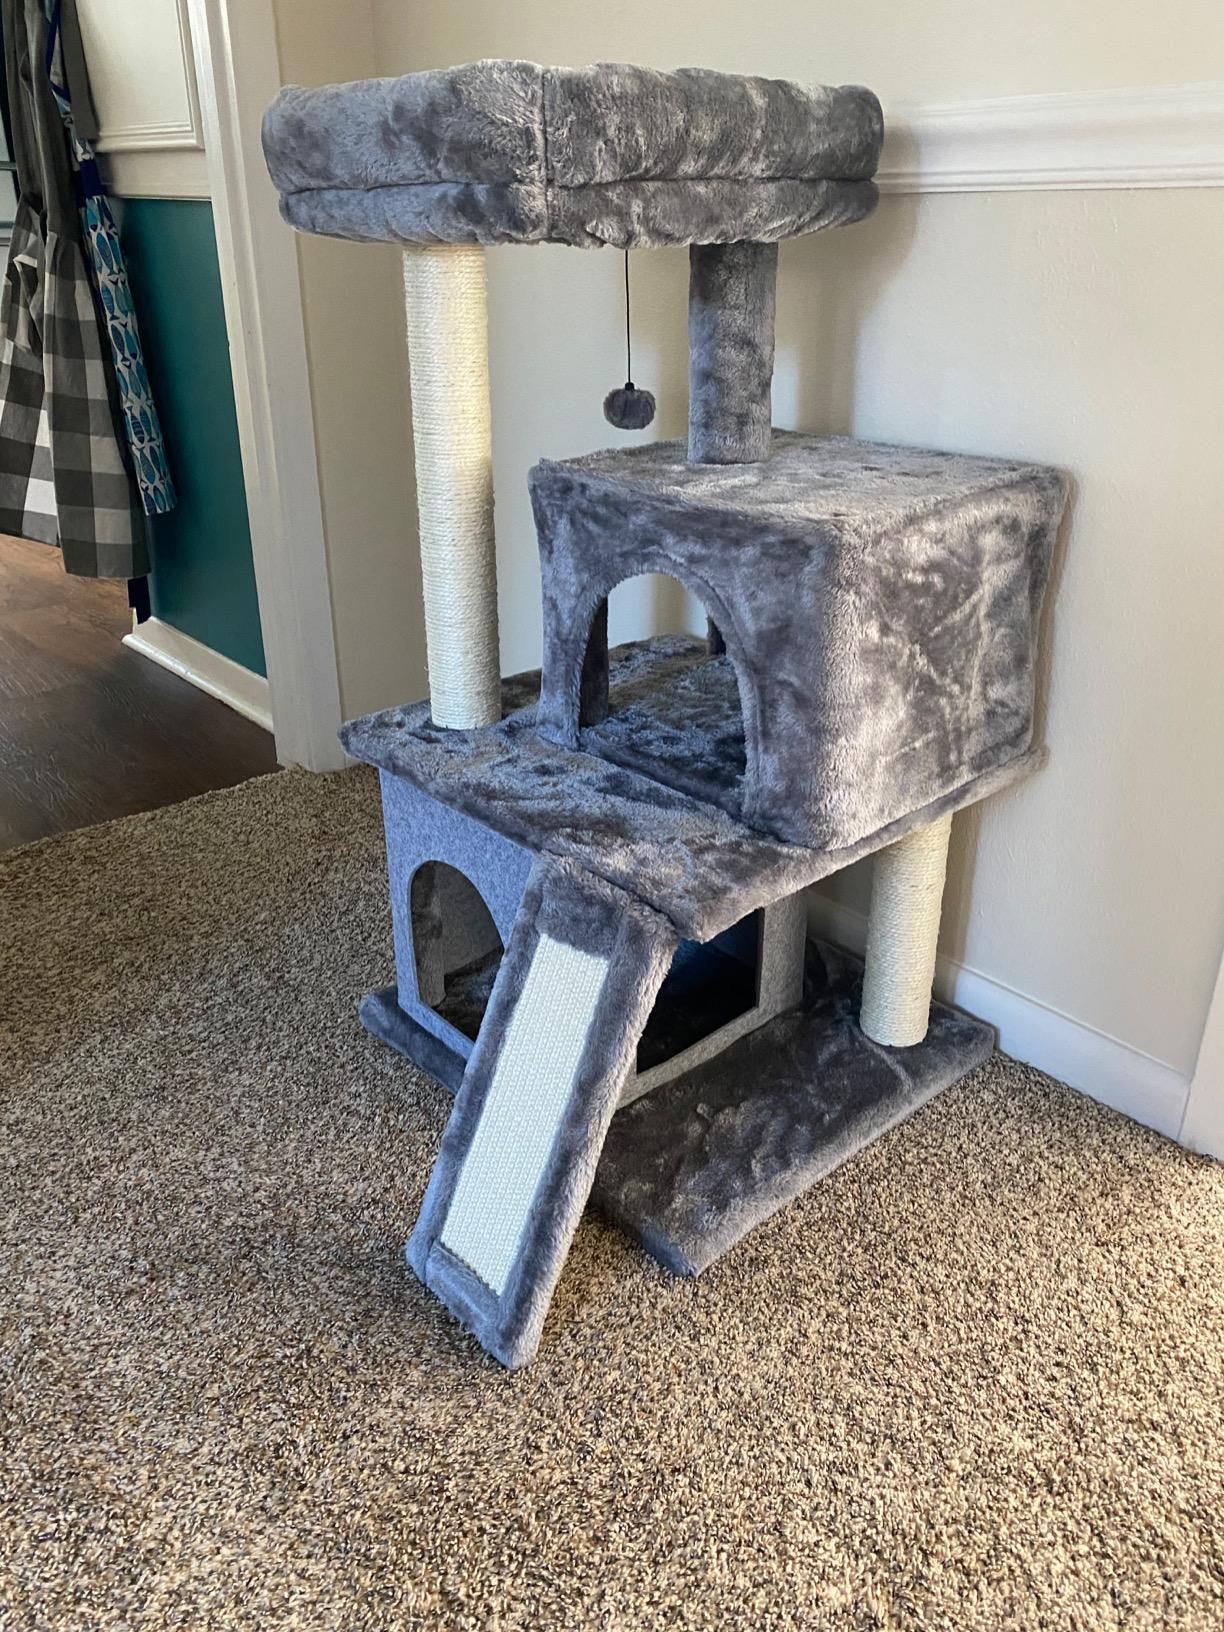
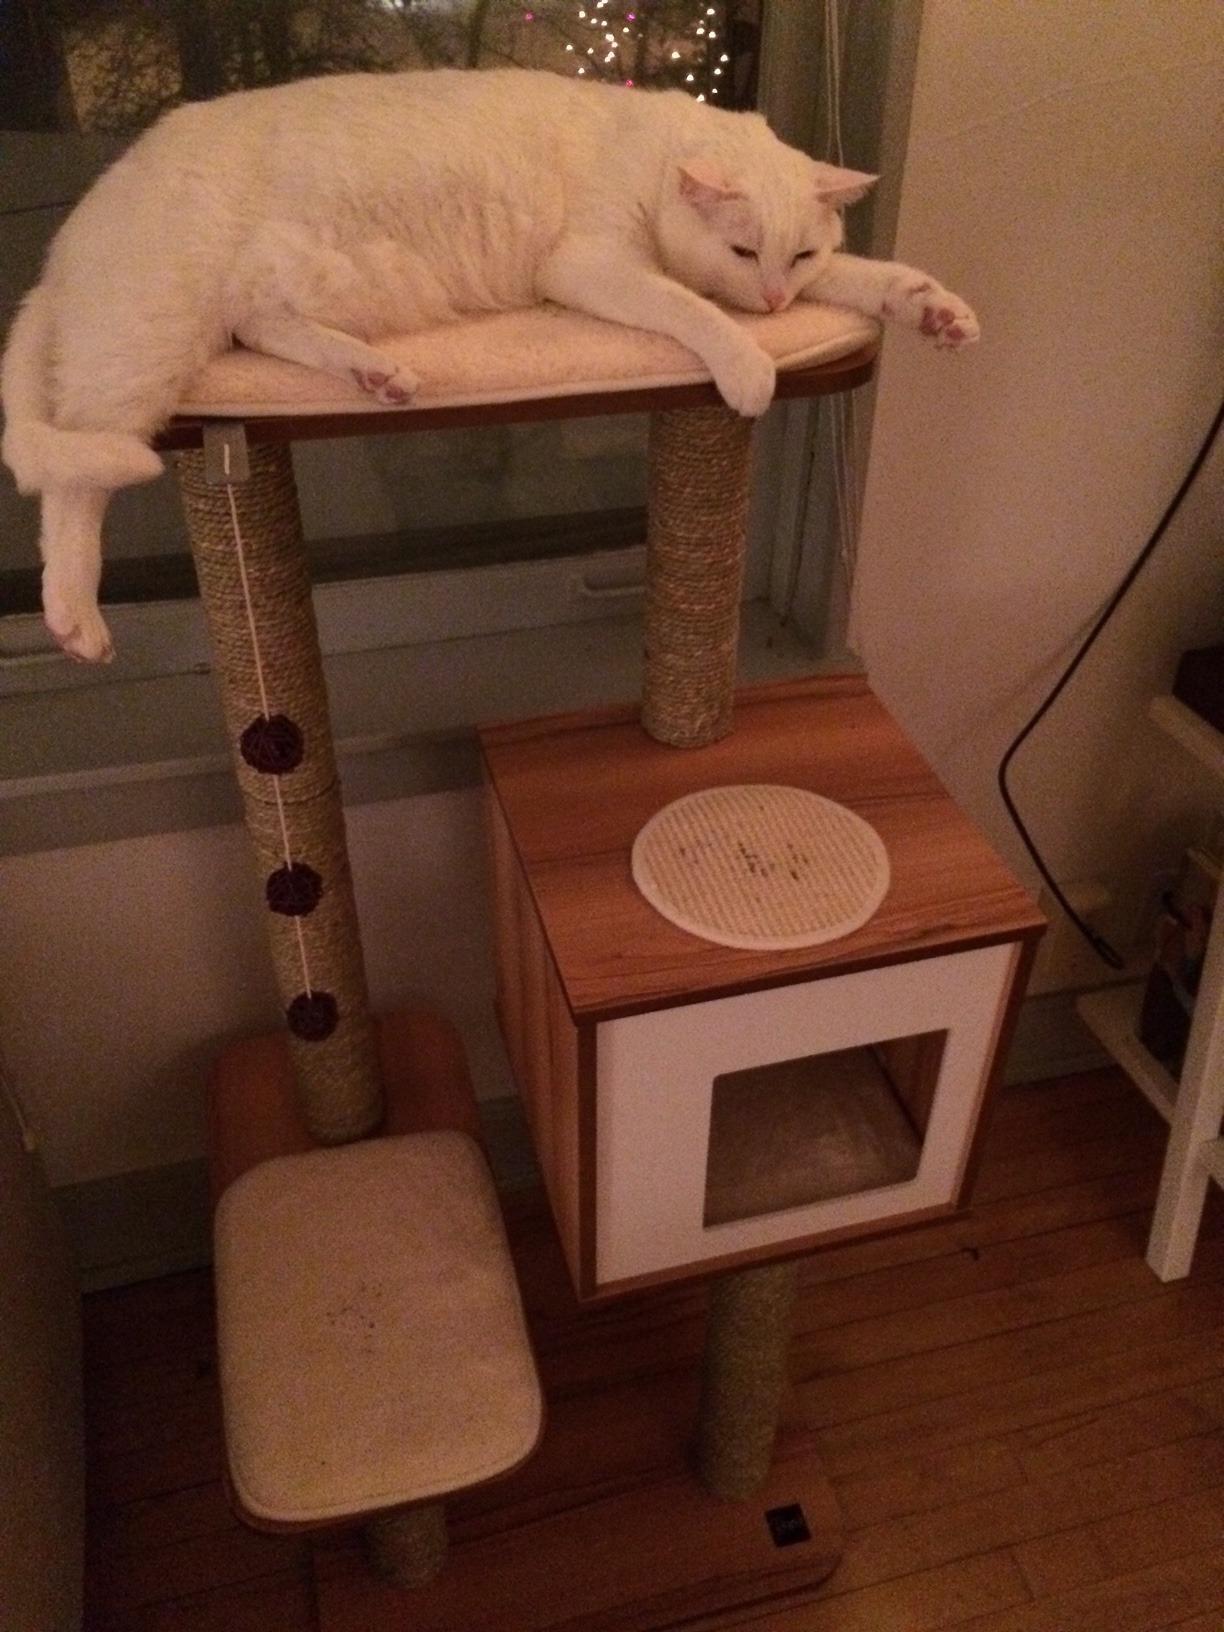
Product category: items_cat tree
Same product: no